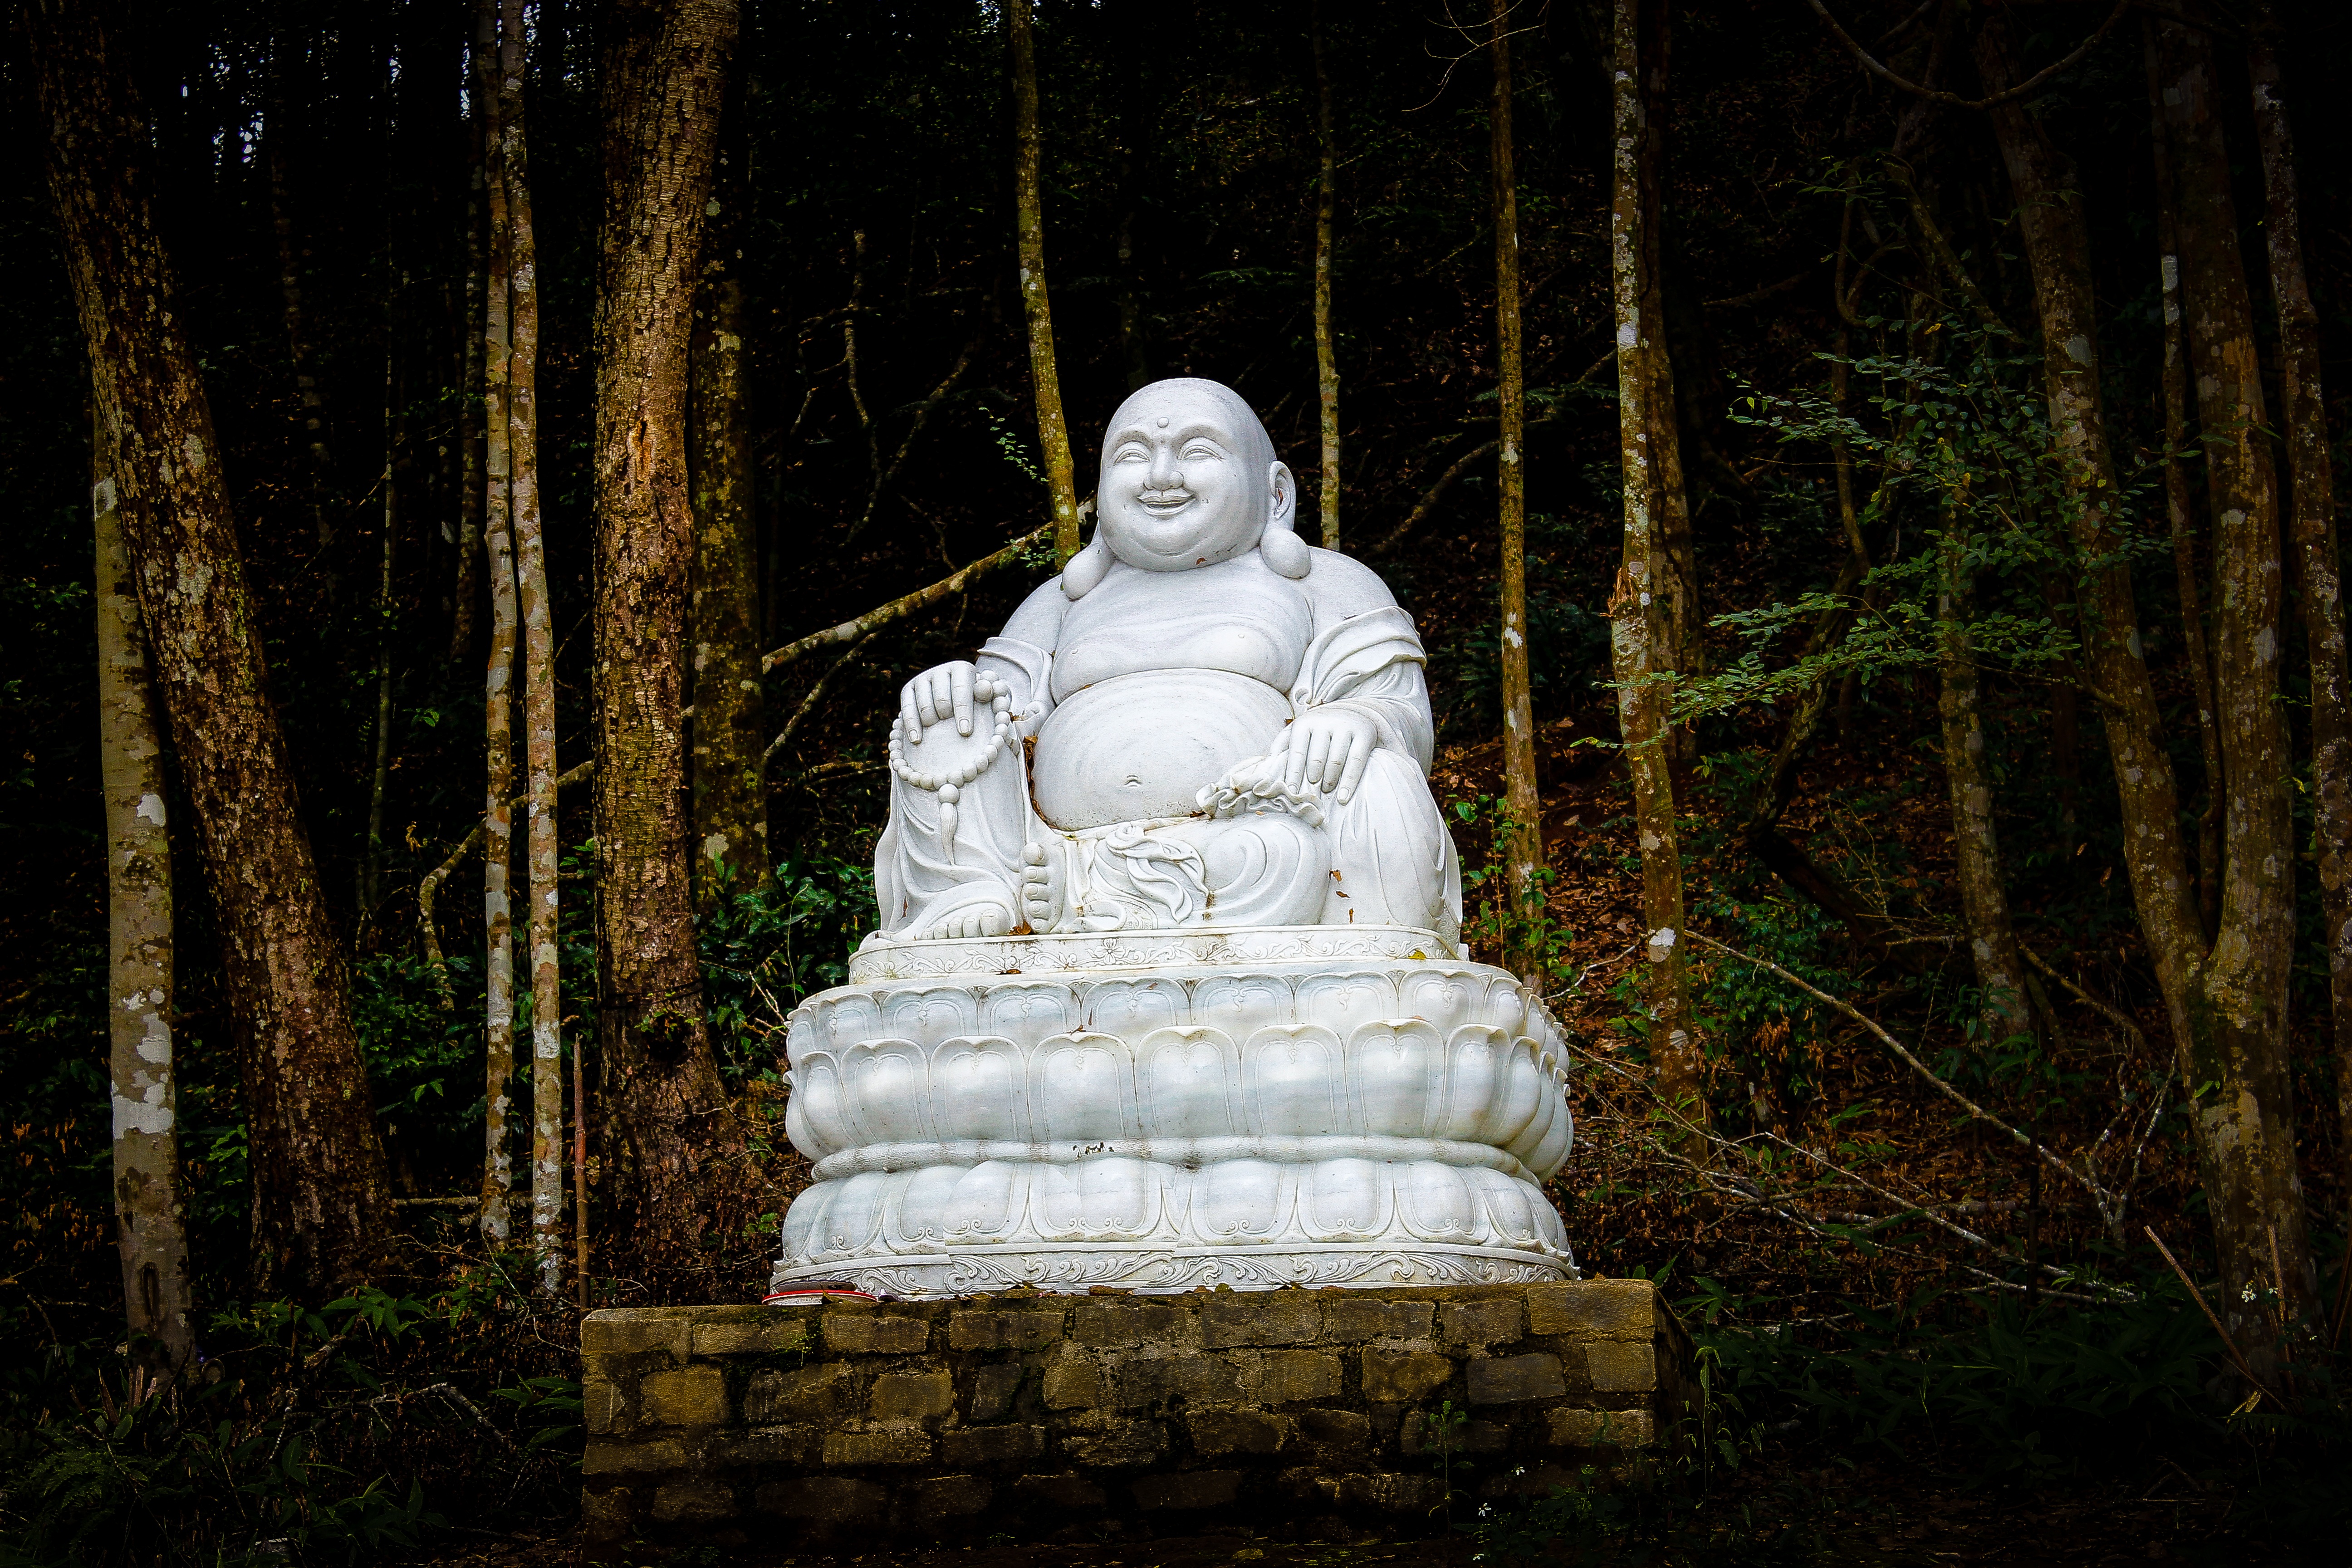
architecture, people, old, stone, monument, travel, statue, monk, buddhist, buddhism, religion, asia, ancient, landmark, darkness, thailand, spiritual, sculpture, religious, art, temple, buddha, prayer, culture, history, worship, historical, carving, thai, traditional, cultural, southeast, burma, belief, fictional character, gautama buddha, ancient history